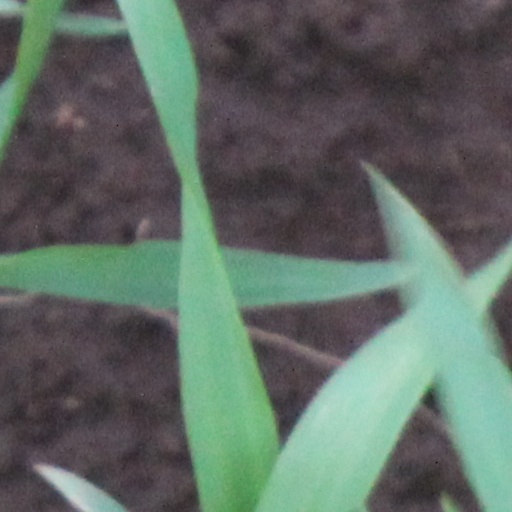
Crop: wheat